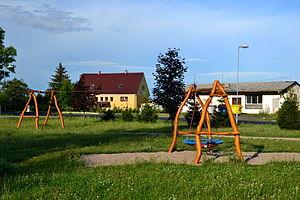
Všehrdy est une commune du district de Chomutov, dans la région d'Ústí nad Labem, en République tchèque. Sa population s'élevait à 156 habitants en 2018.